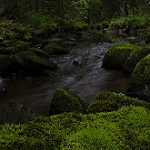
Scene: Outdoor